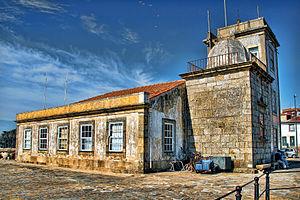
Le phare de São Miguel-o-Anjo est un phare situé dans la freguesia de Aldoar de la ville de Porto, dans le district de Porto.